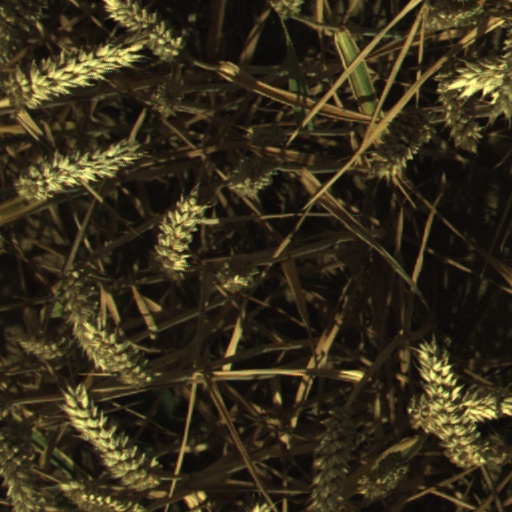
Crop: wheat